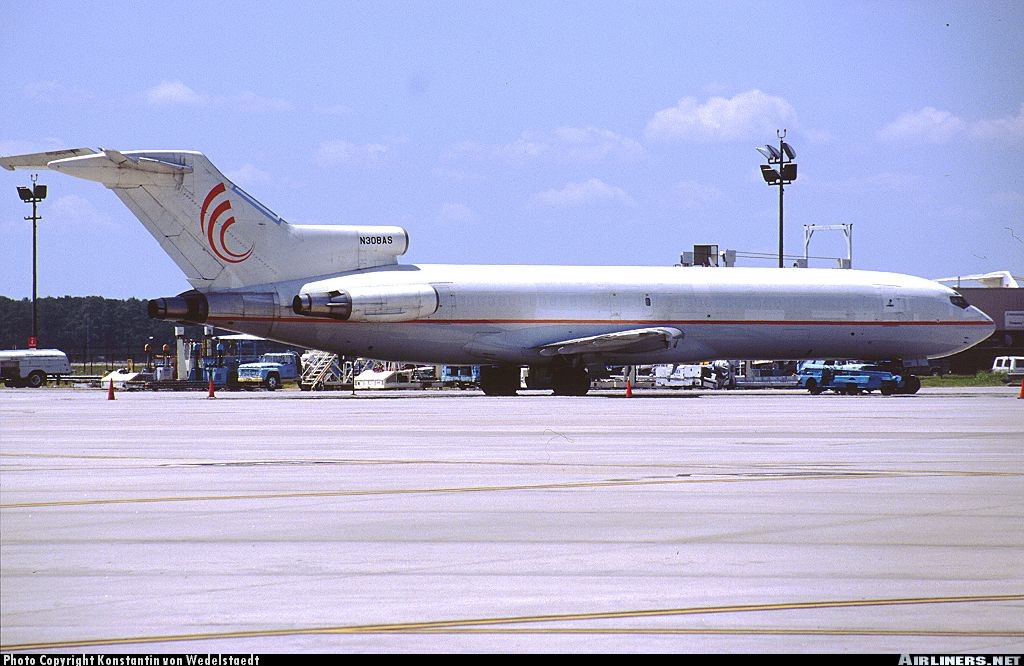
Vehicle type: Planes